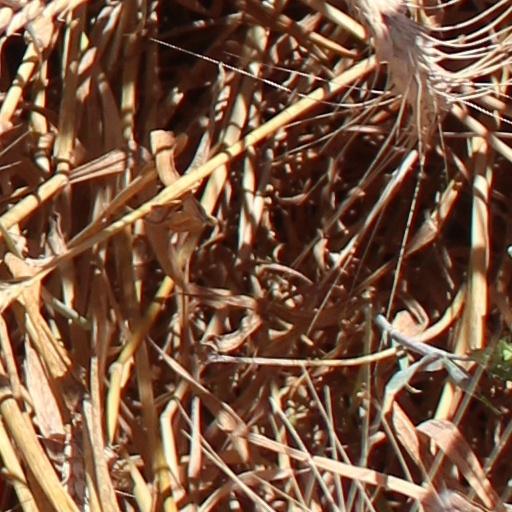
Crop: wheat